Nexus: The Kingdom of the Winds

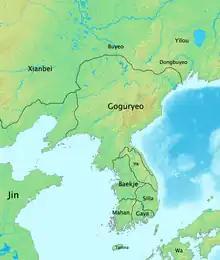
Map of the Three Kingdoms of Korea (in AD 315), on which the world of "Nexus: The Kingdom of the Winds" is based

"Nexus" is set in a land similar, geographically, to the Three Kingdoms of Korea, which existed between the 1st century BC and 6th century AD. Other lands such as Han and Ilbon, though not present in the game itself, are often referenced. In addition to the three kingdoms, there are nine villages in which a player may live. Three exist for each kingdom, containing houses which players may rent for a fee. Homes may be customized as a player sees fit using "floor plans" offered for homes of different sizes.